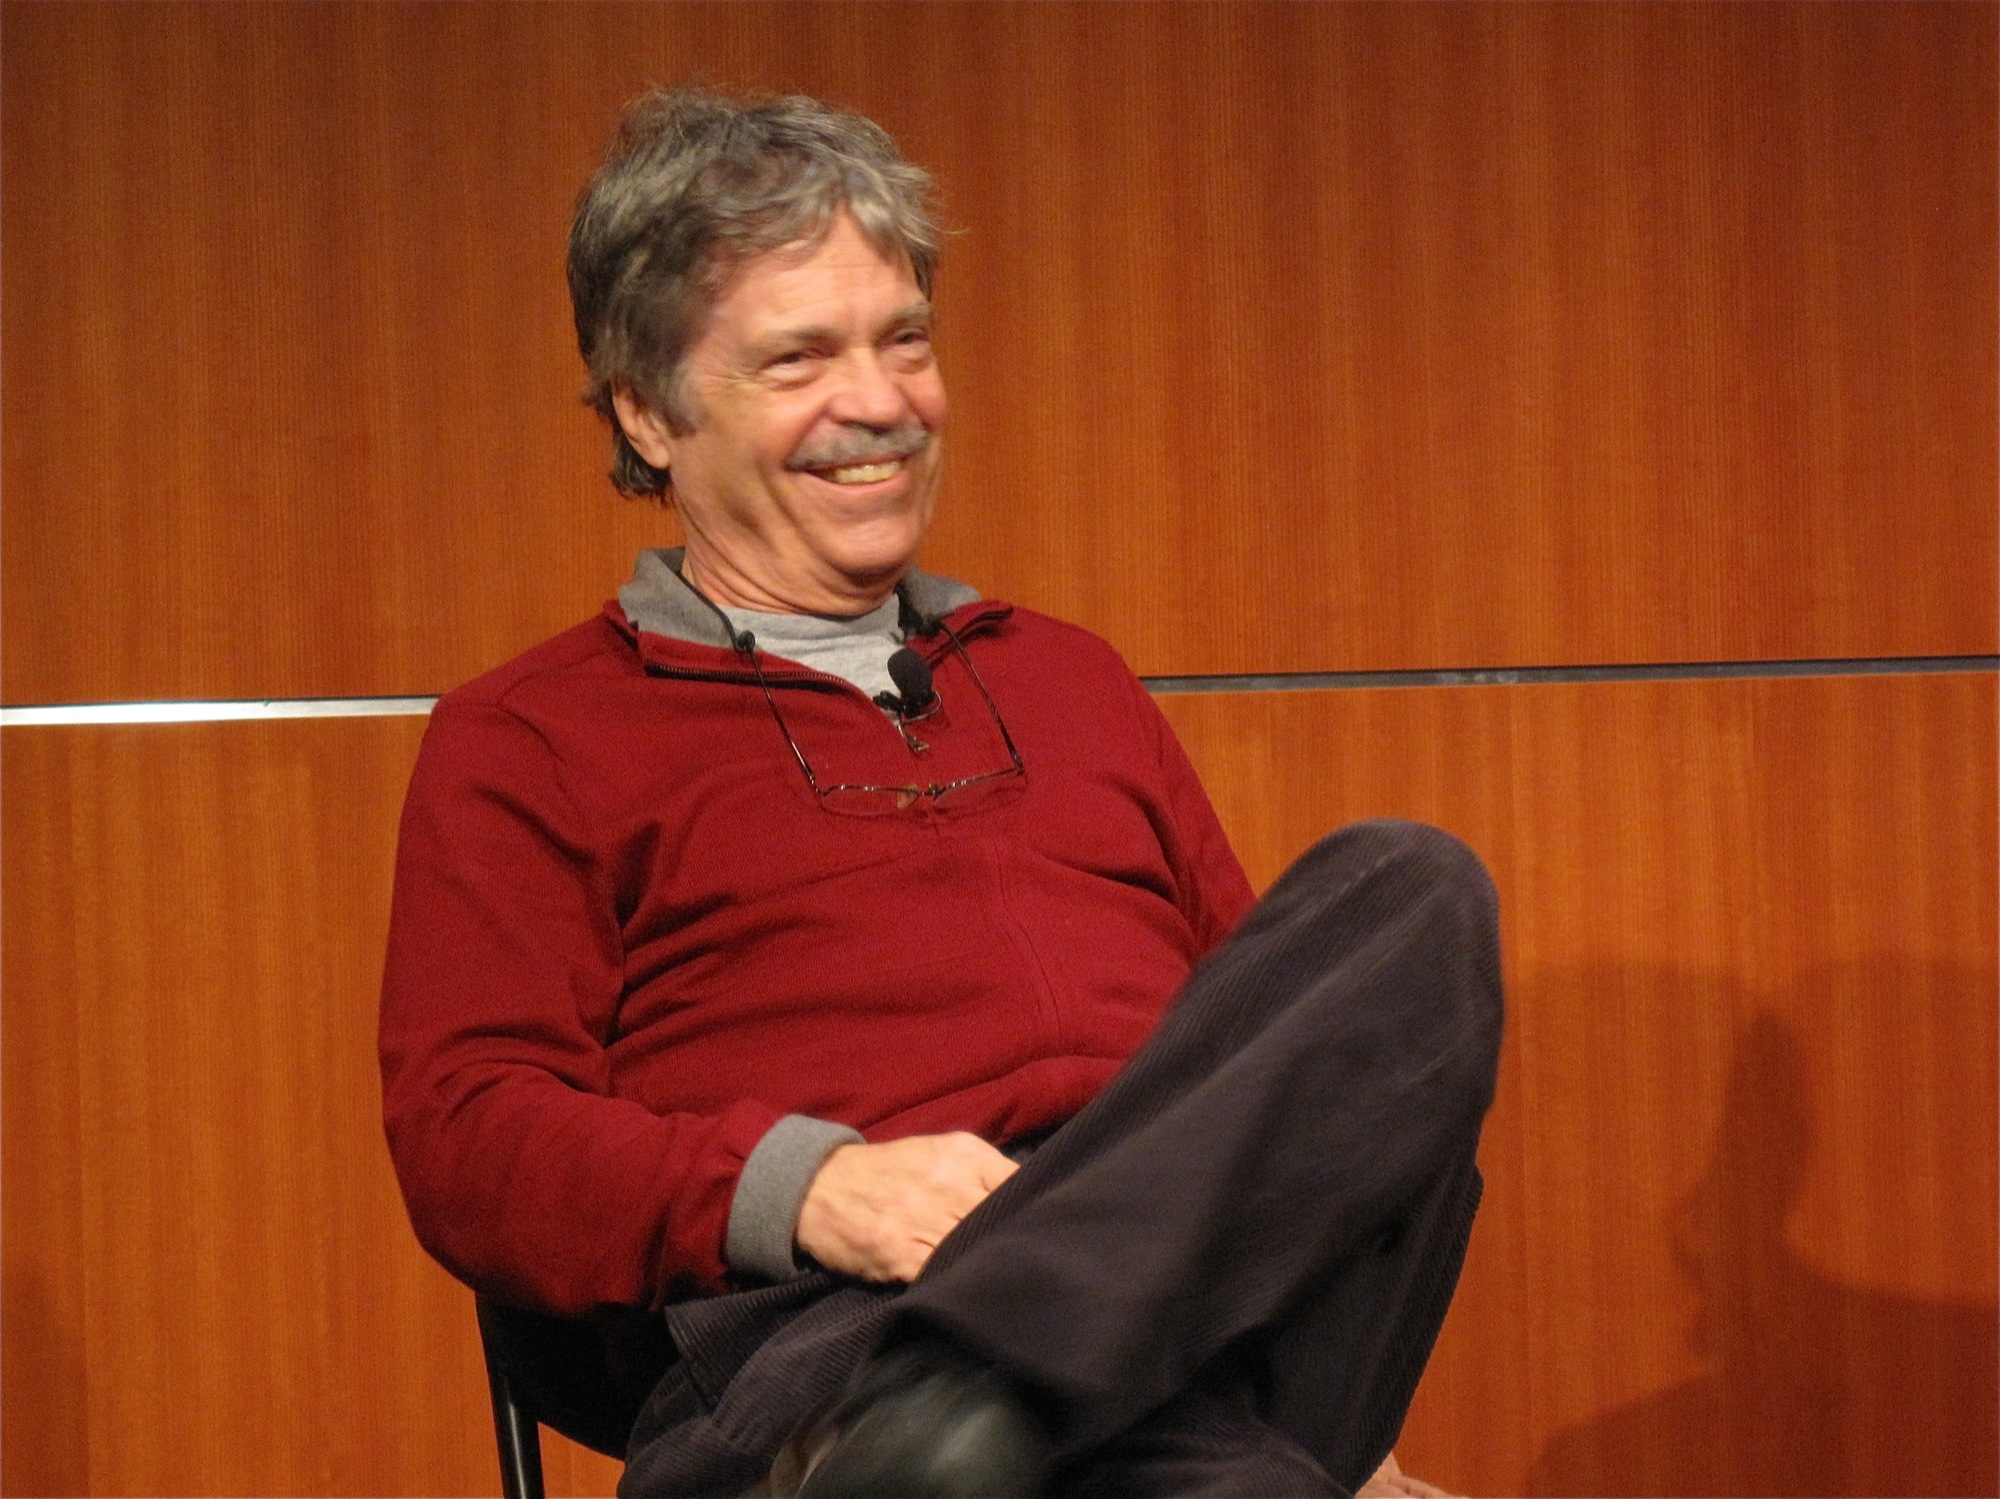
person, profession, speech, lecture, engelbart, official, orator